Red Skull

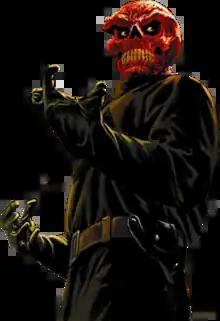
Johann Schmidt as the Red Skull as seen on the cover of "The Marvels Project" #7 (March 2010) by Steve Epting

The Red Skull is the alias of several supervillains appearing in American comic books published by Marvel Comics. Created by France Herron, Jack Kirby, and Joe Simon, the character first appeared in "Captain America Comics" #1 (March 1941), in which his secret identity is revealed to be George Maxon, but would later be retroactively established as merely a decoy who was working for the real Red Skull, Johann Shmidt. Other individuals, including Albert Malik and the original's own daughter Sinthea Shmidt, have also adopted the Red Skull persona.